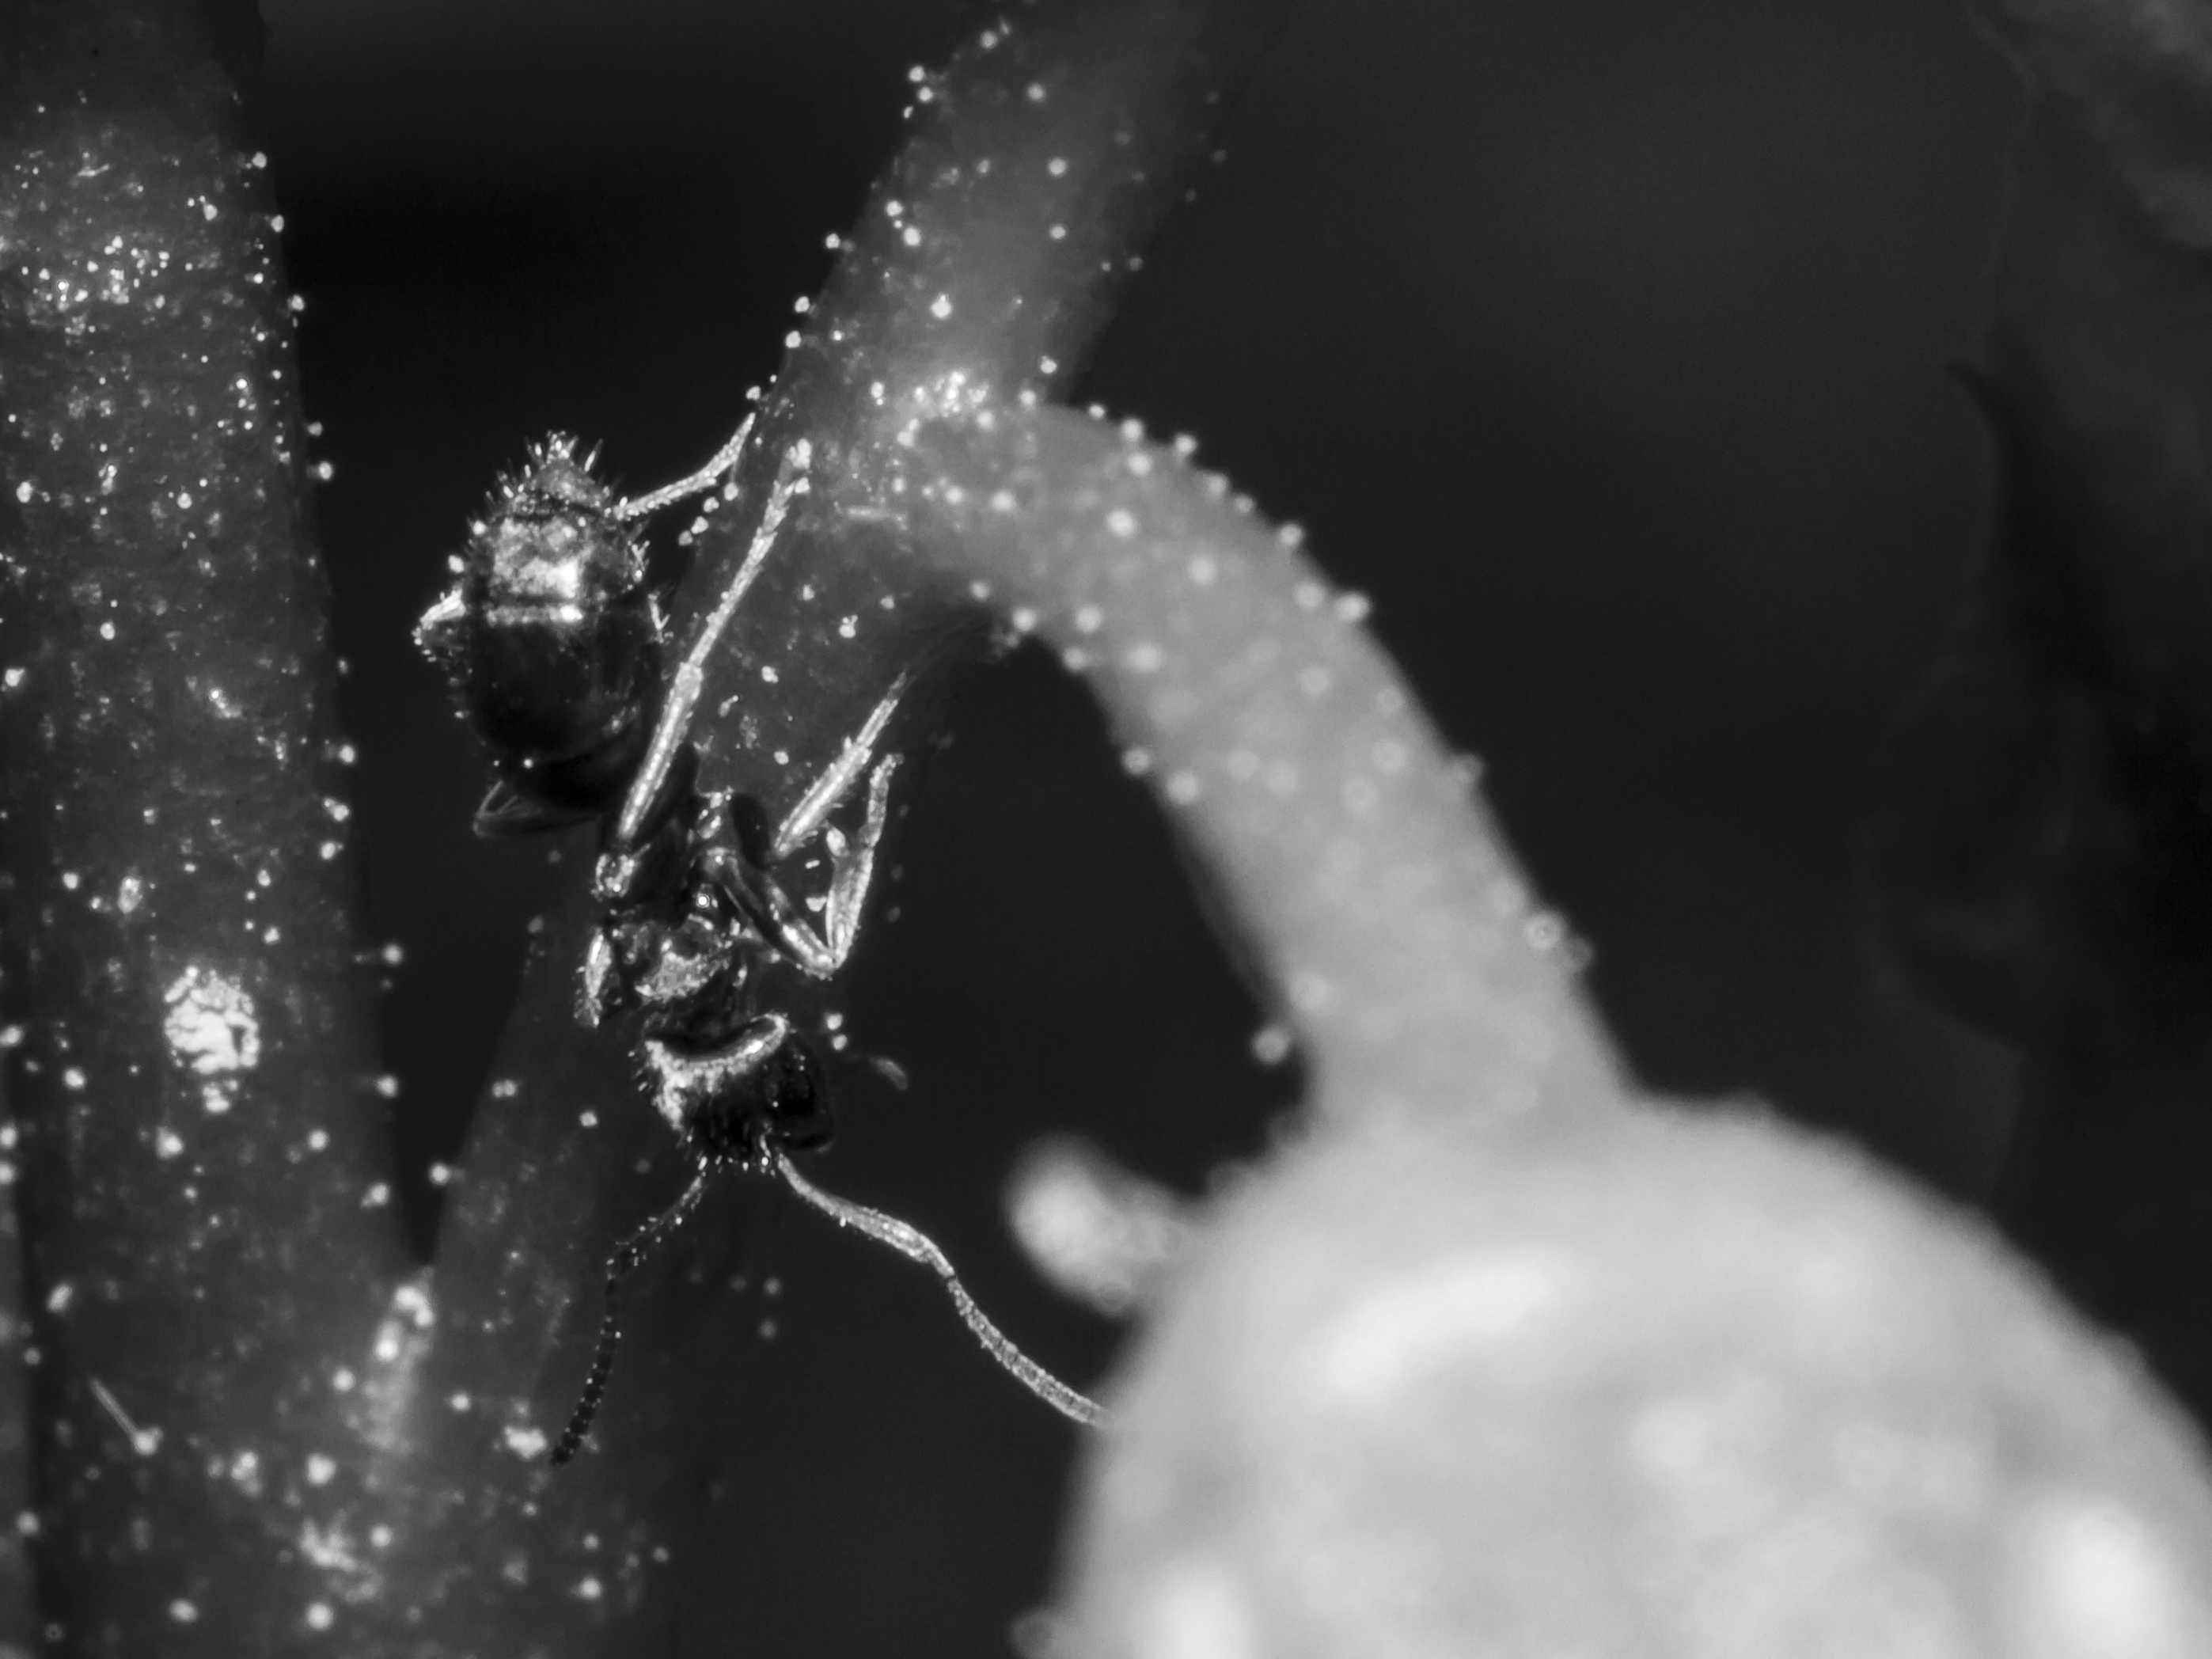
black and white, photography, flower, monochrome, material, invertebrate, spider web, close up, uk, freezing, peterborough, macro photography, monochrome photography